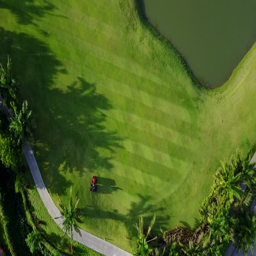
aerial view of the worker cut grass on a golf course